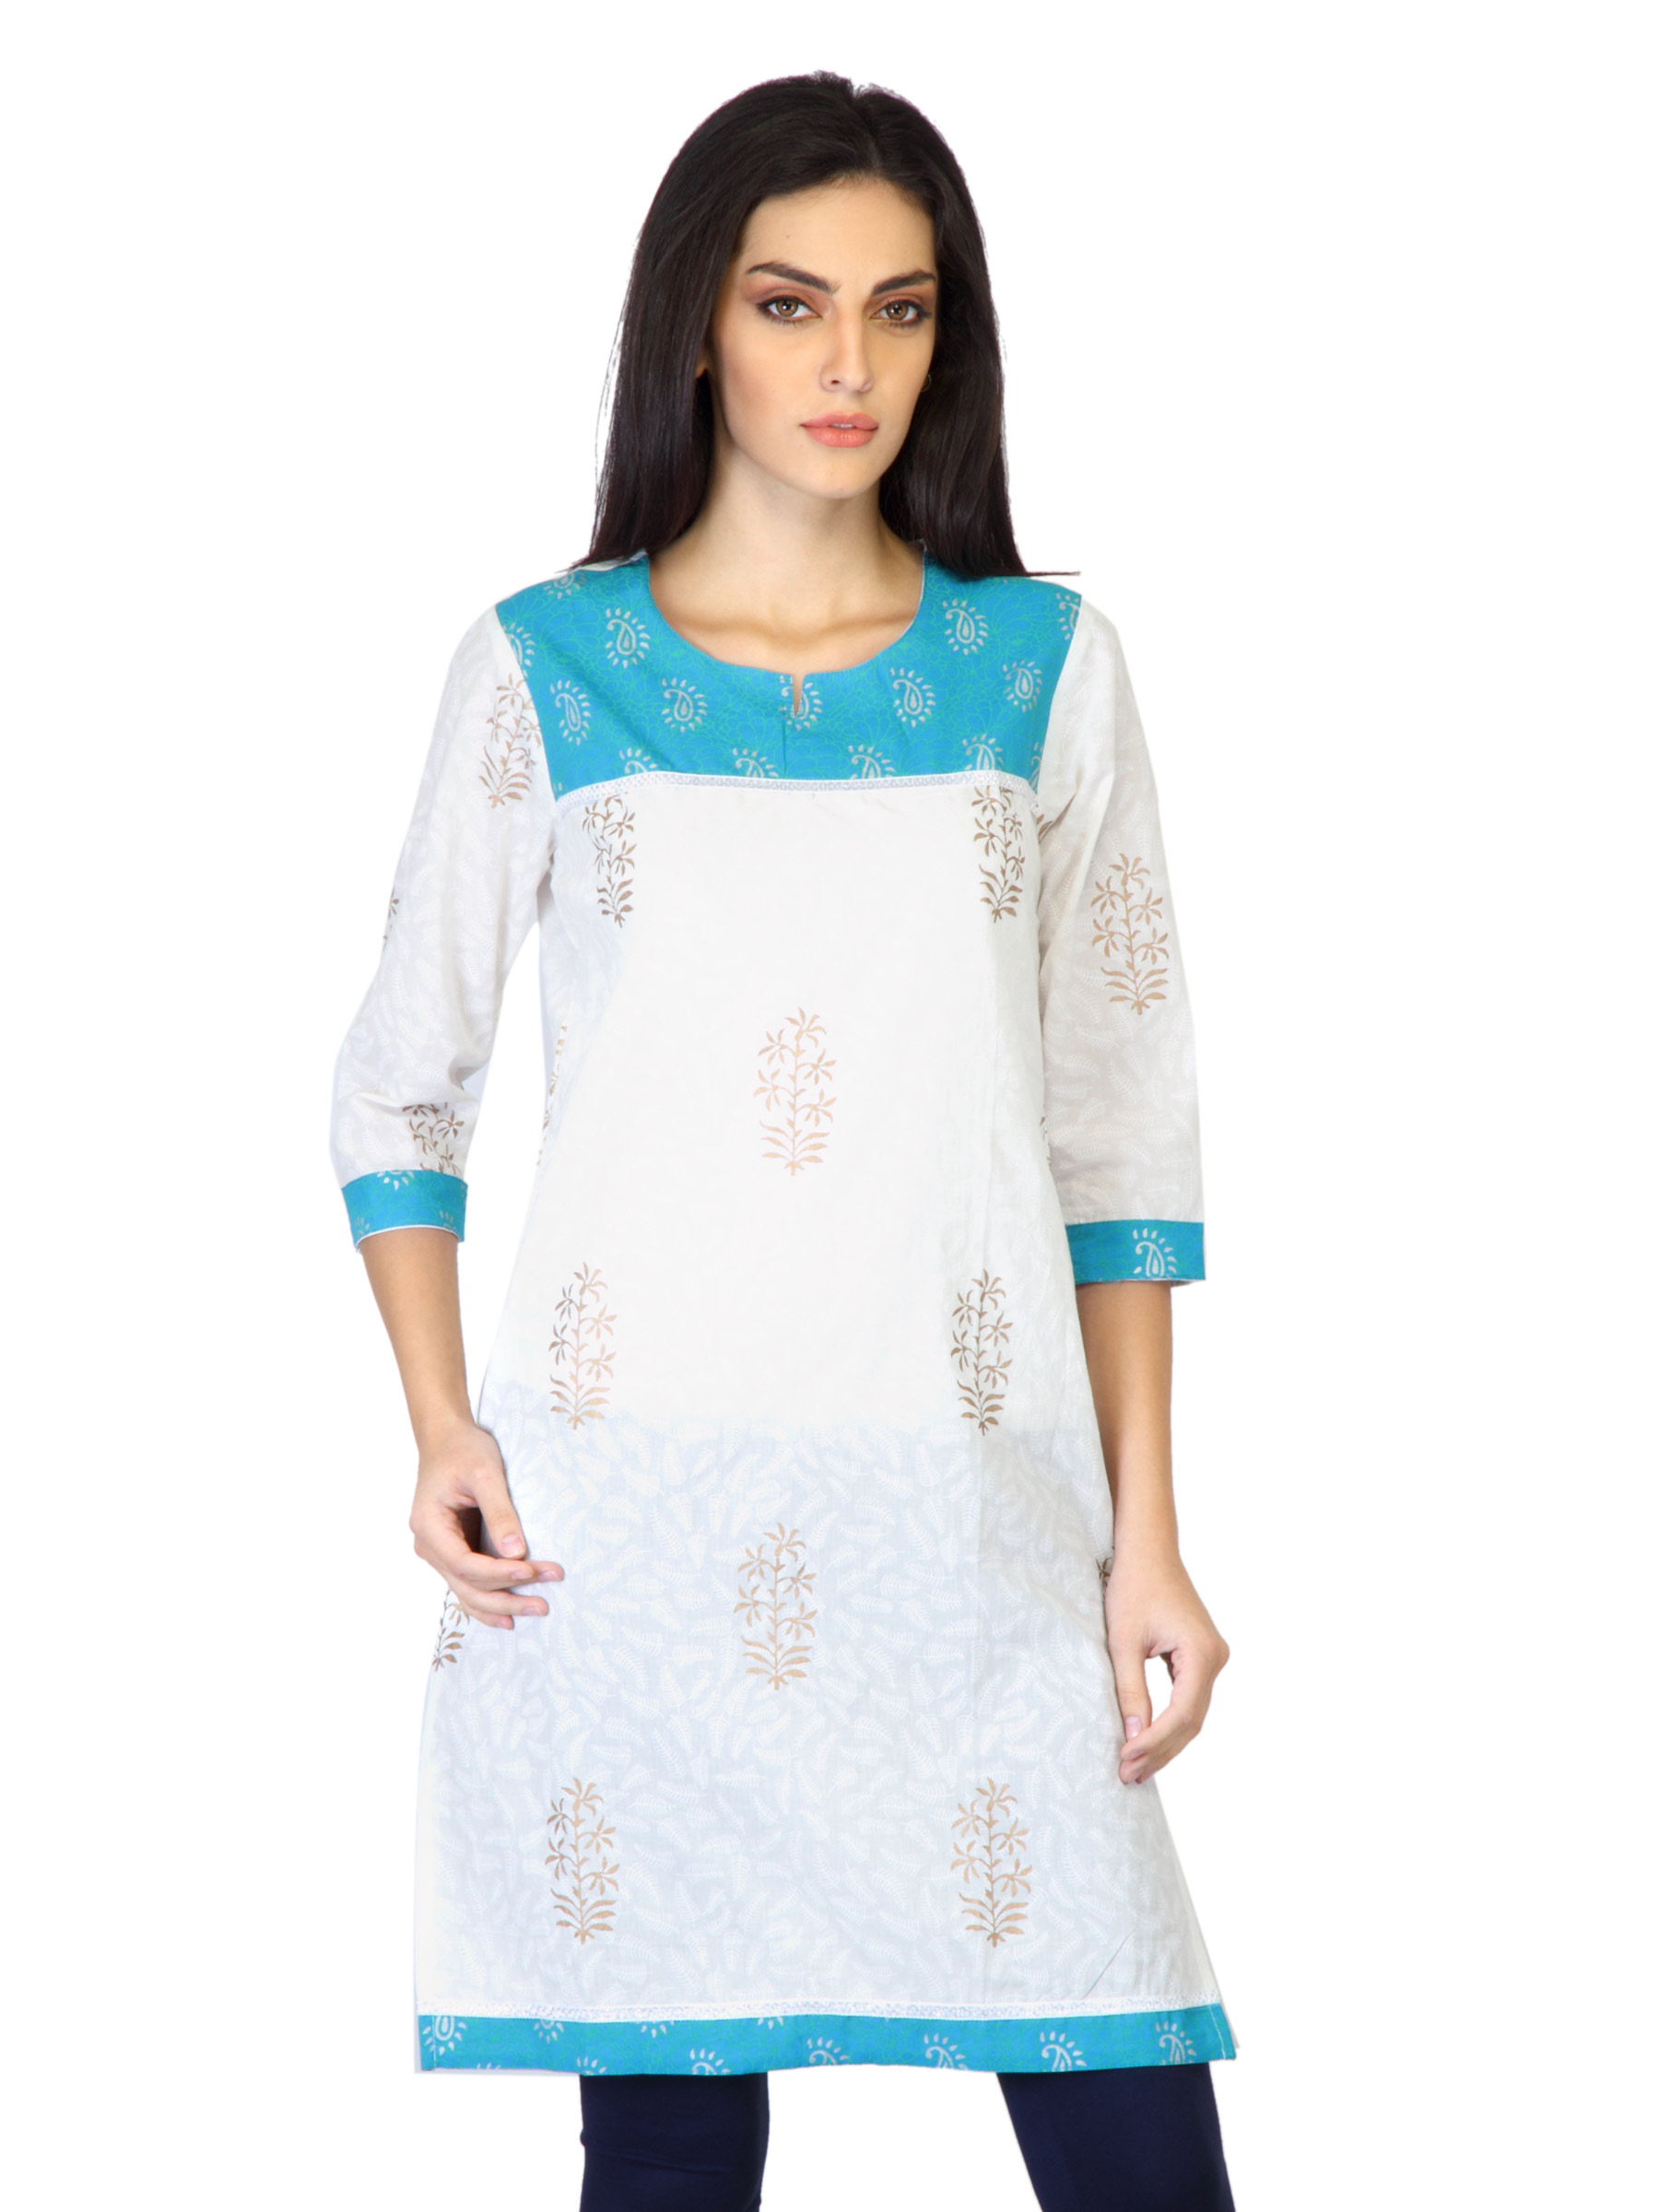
Vishudh Women White Printed Kurta
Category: Apparel / Topwear / Kurtas
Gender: Women
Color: White
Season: Fall 2011
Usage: Ethnic